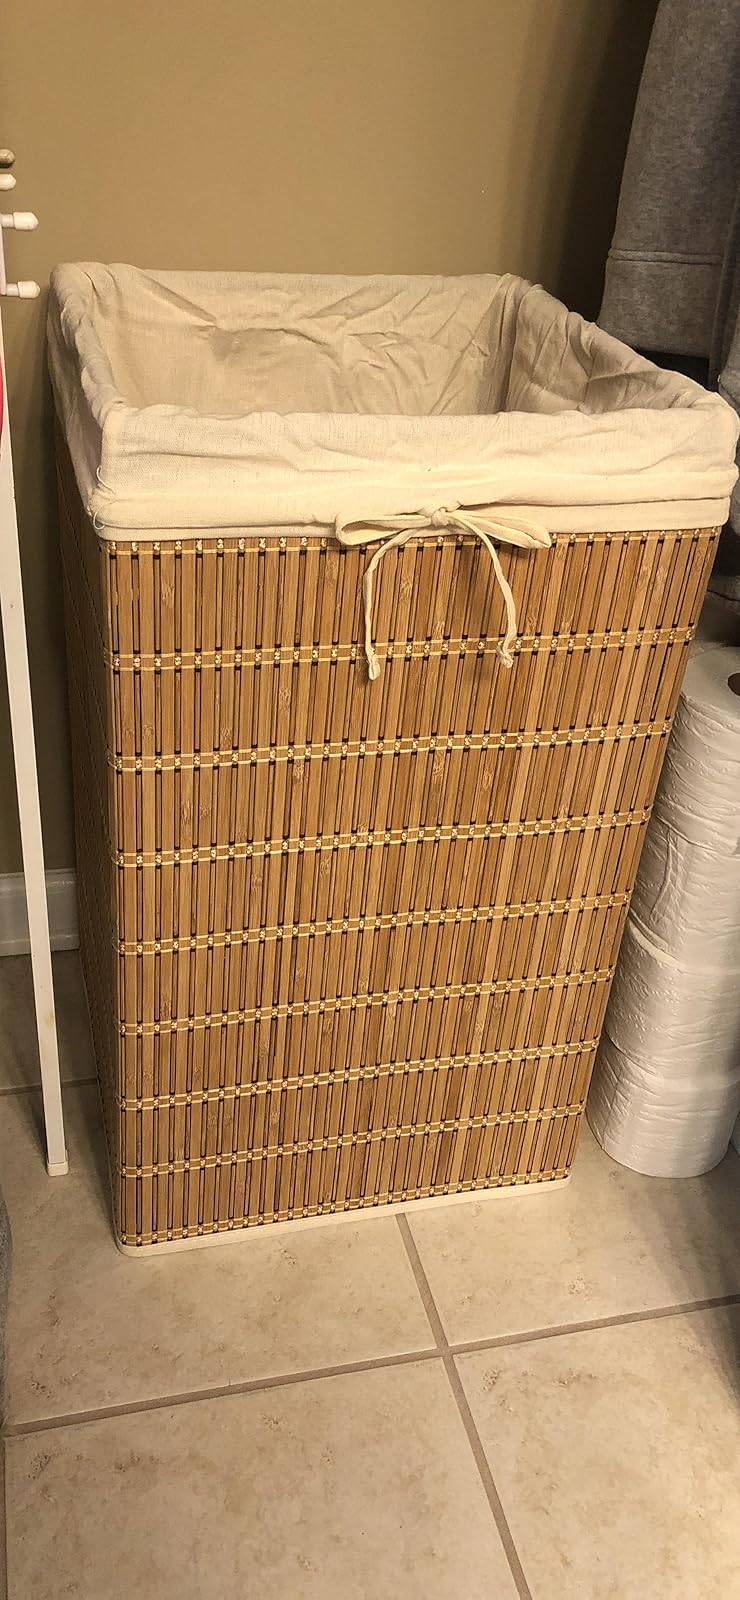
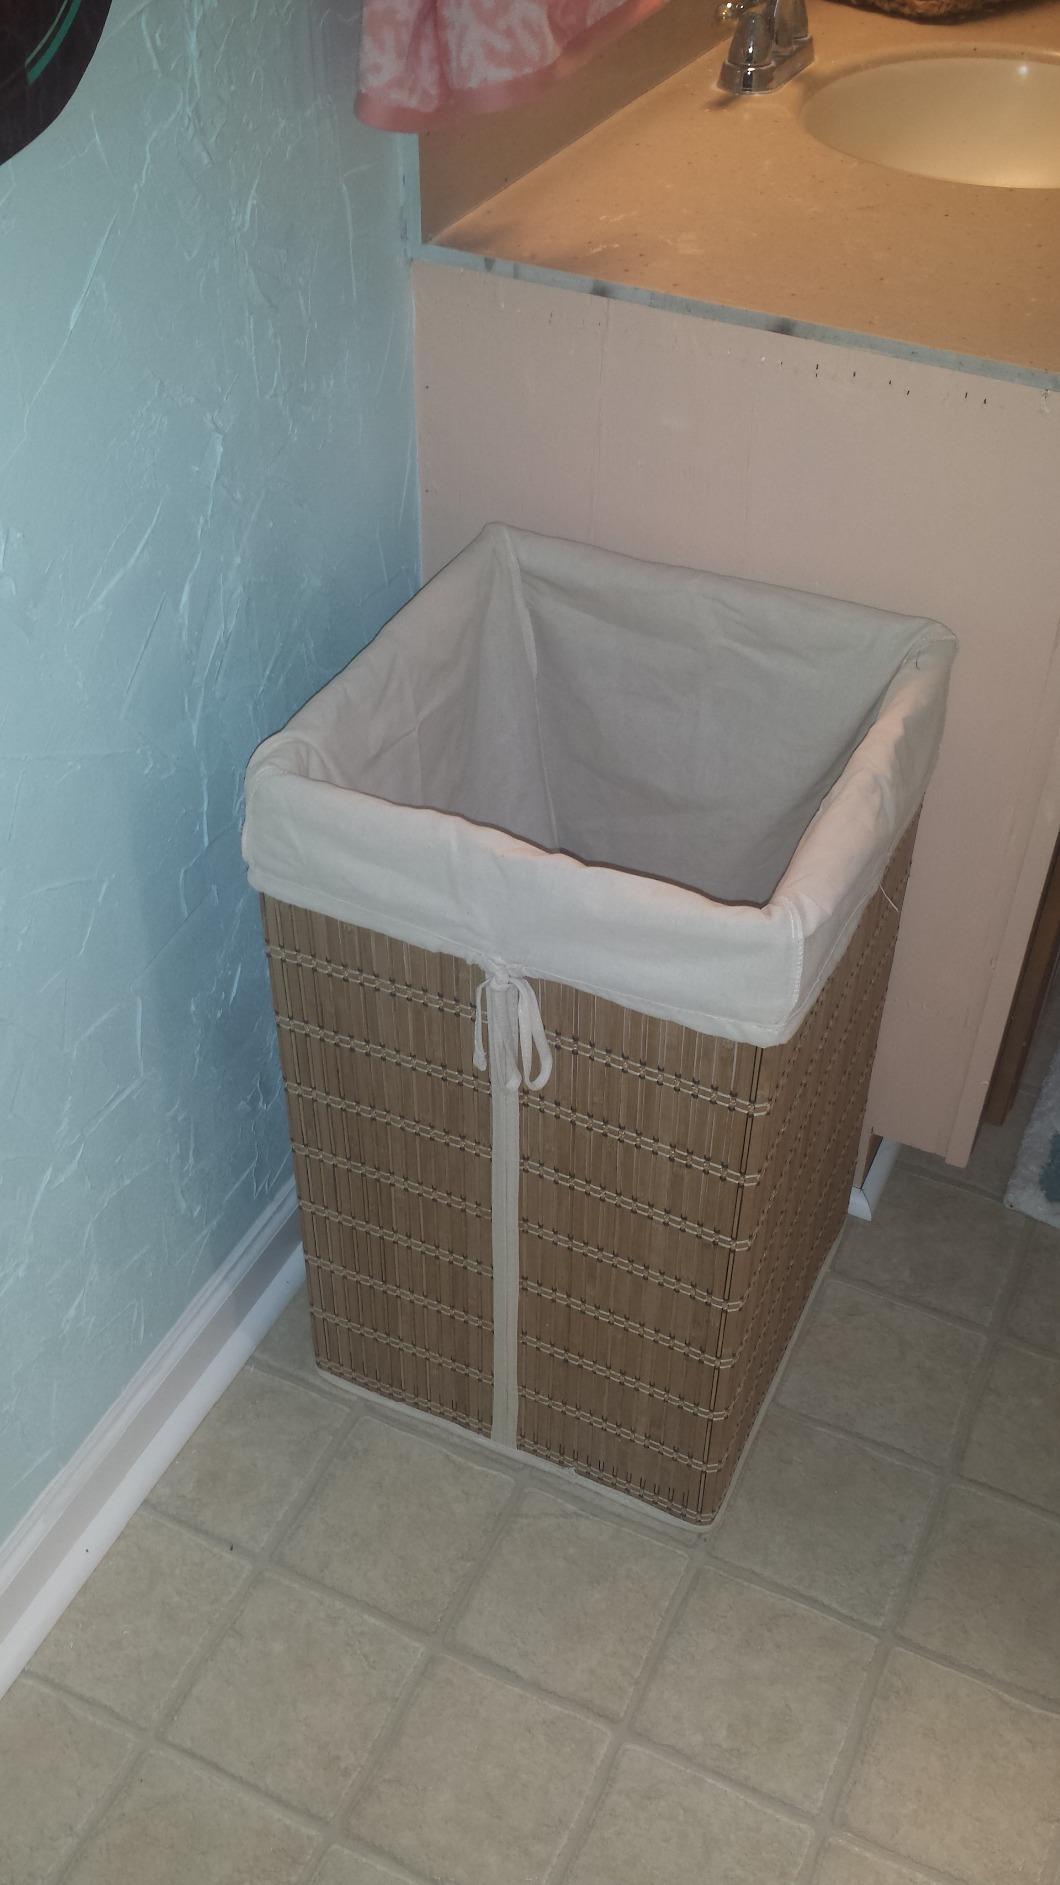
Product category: items_hamper
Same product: yes